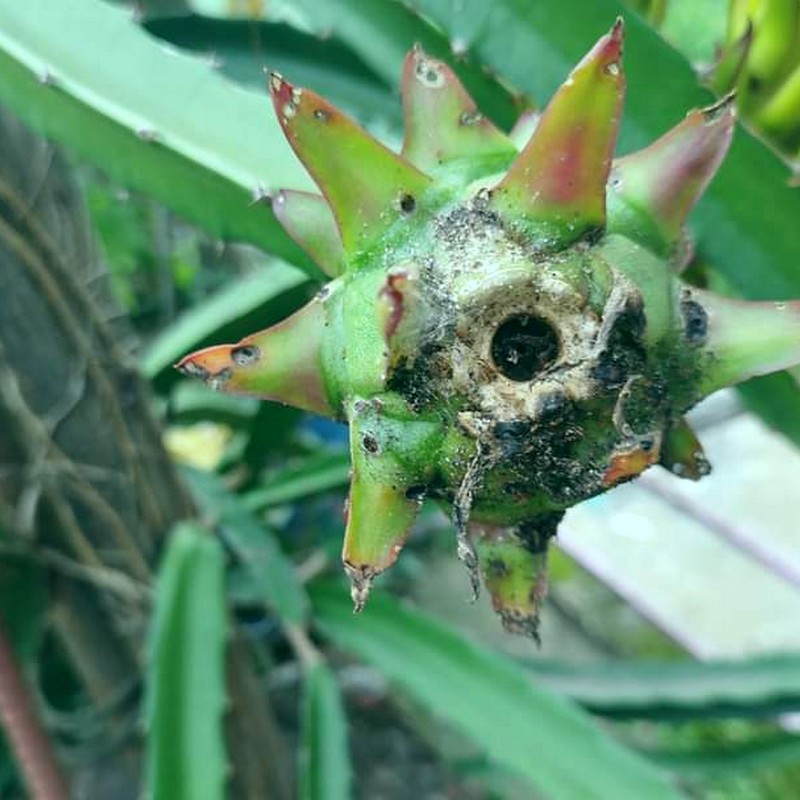
Label: Immature Dragon Fruit